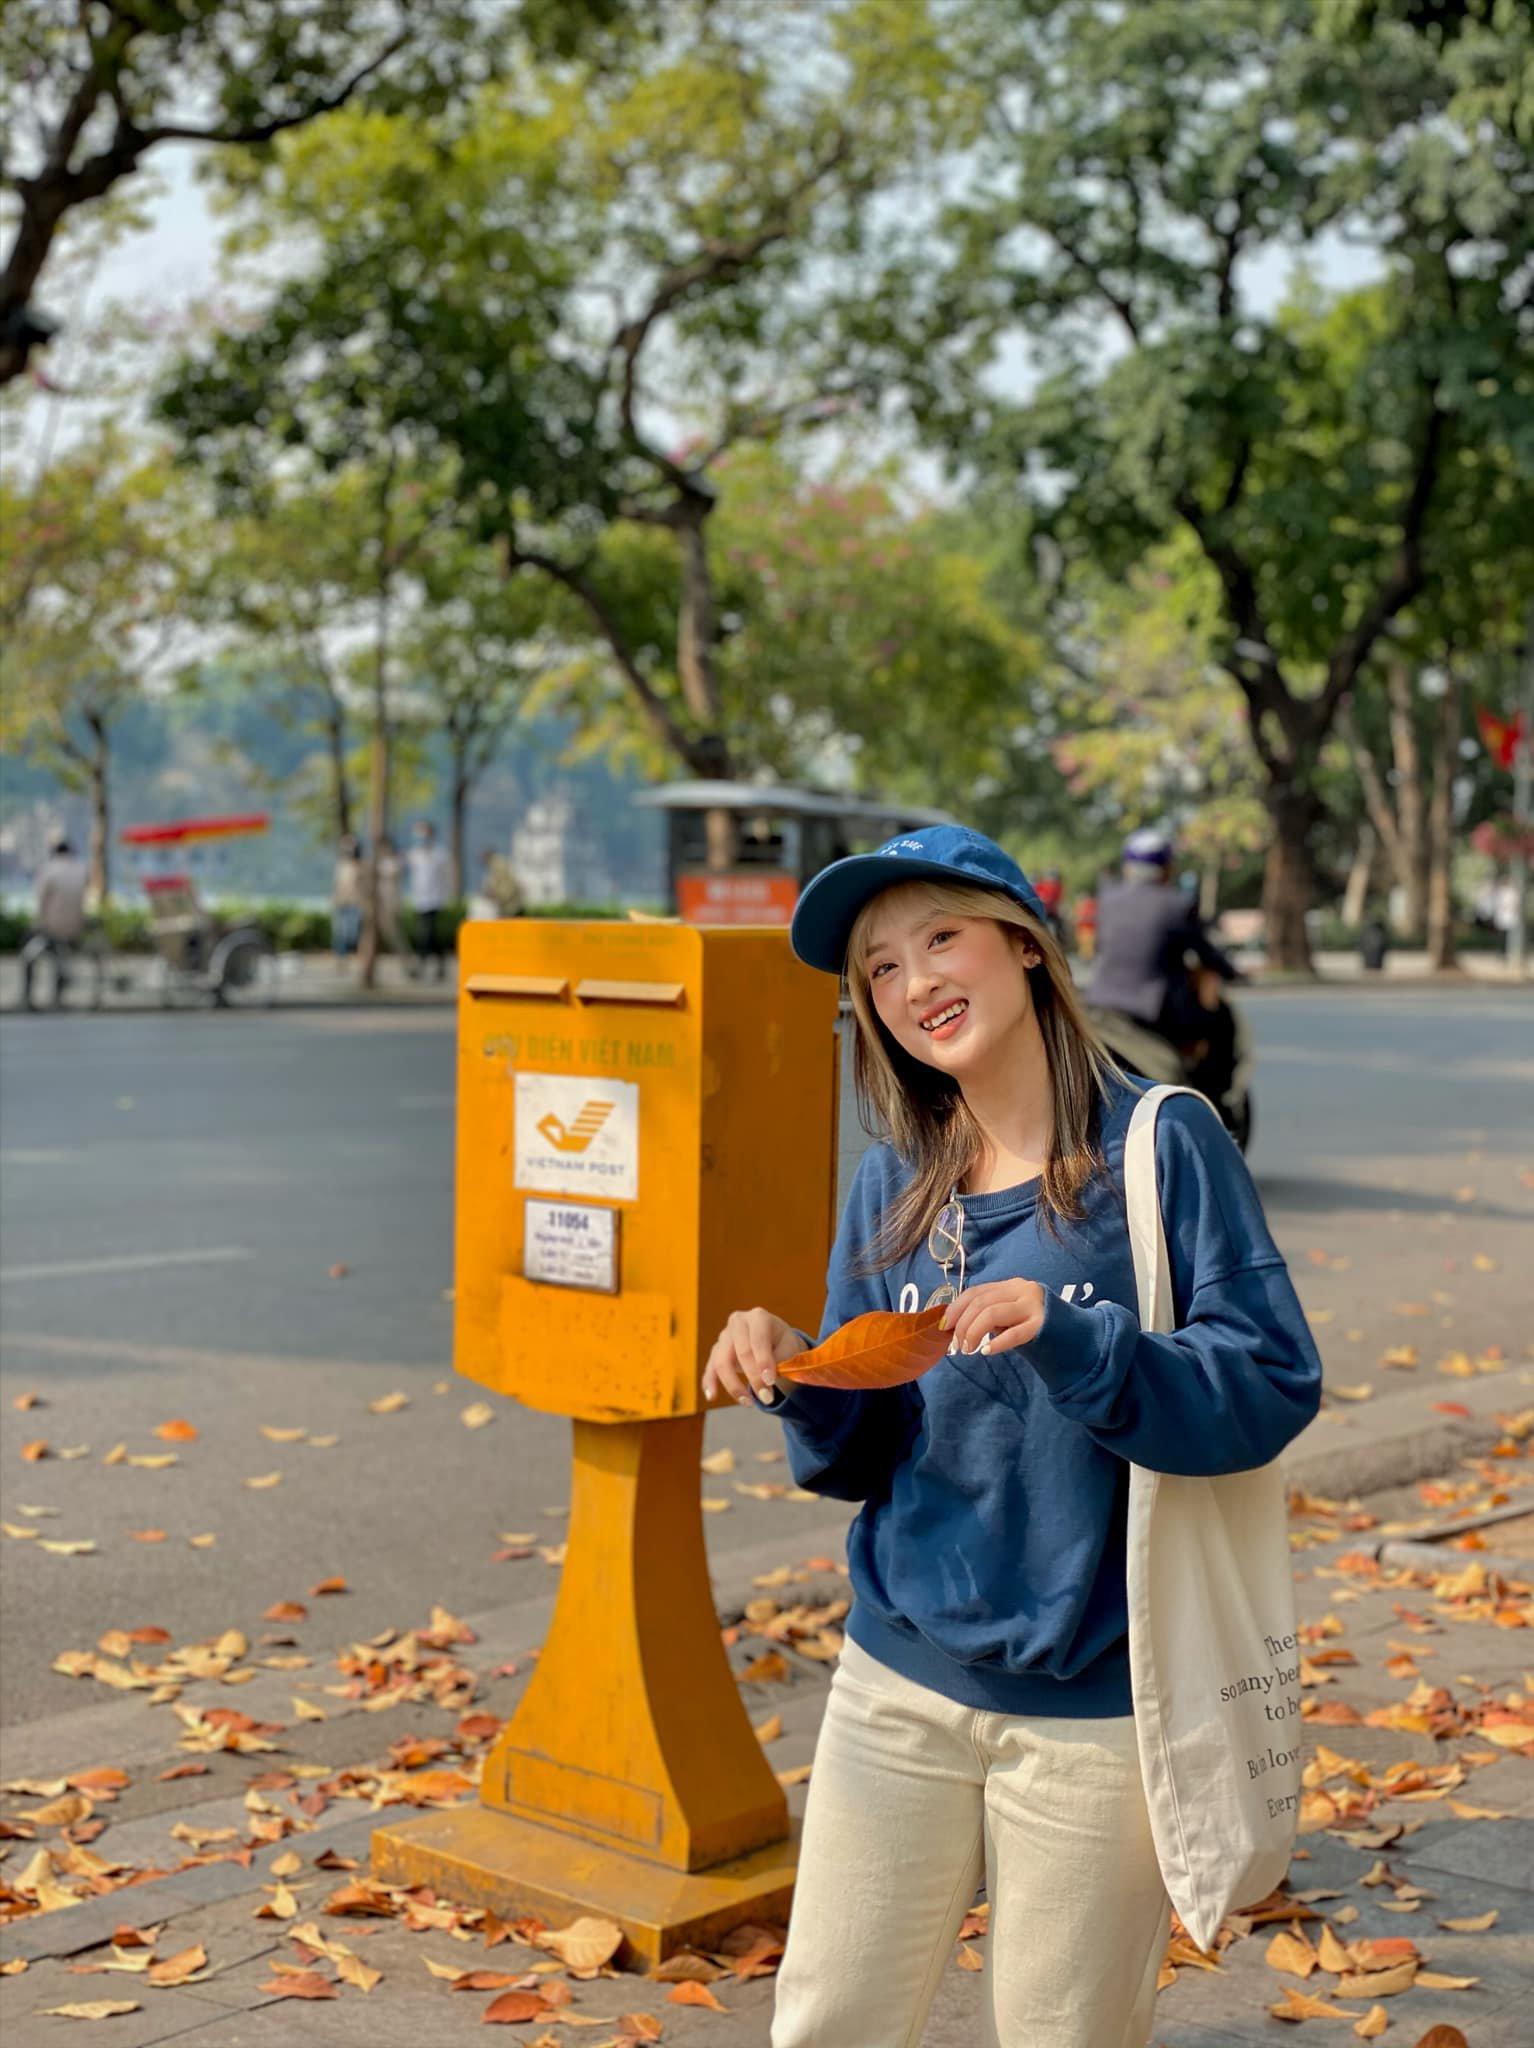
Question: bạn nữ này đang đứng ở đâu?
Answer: ở gần bên một thùng đựng thư